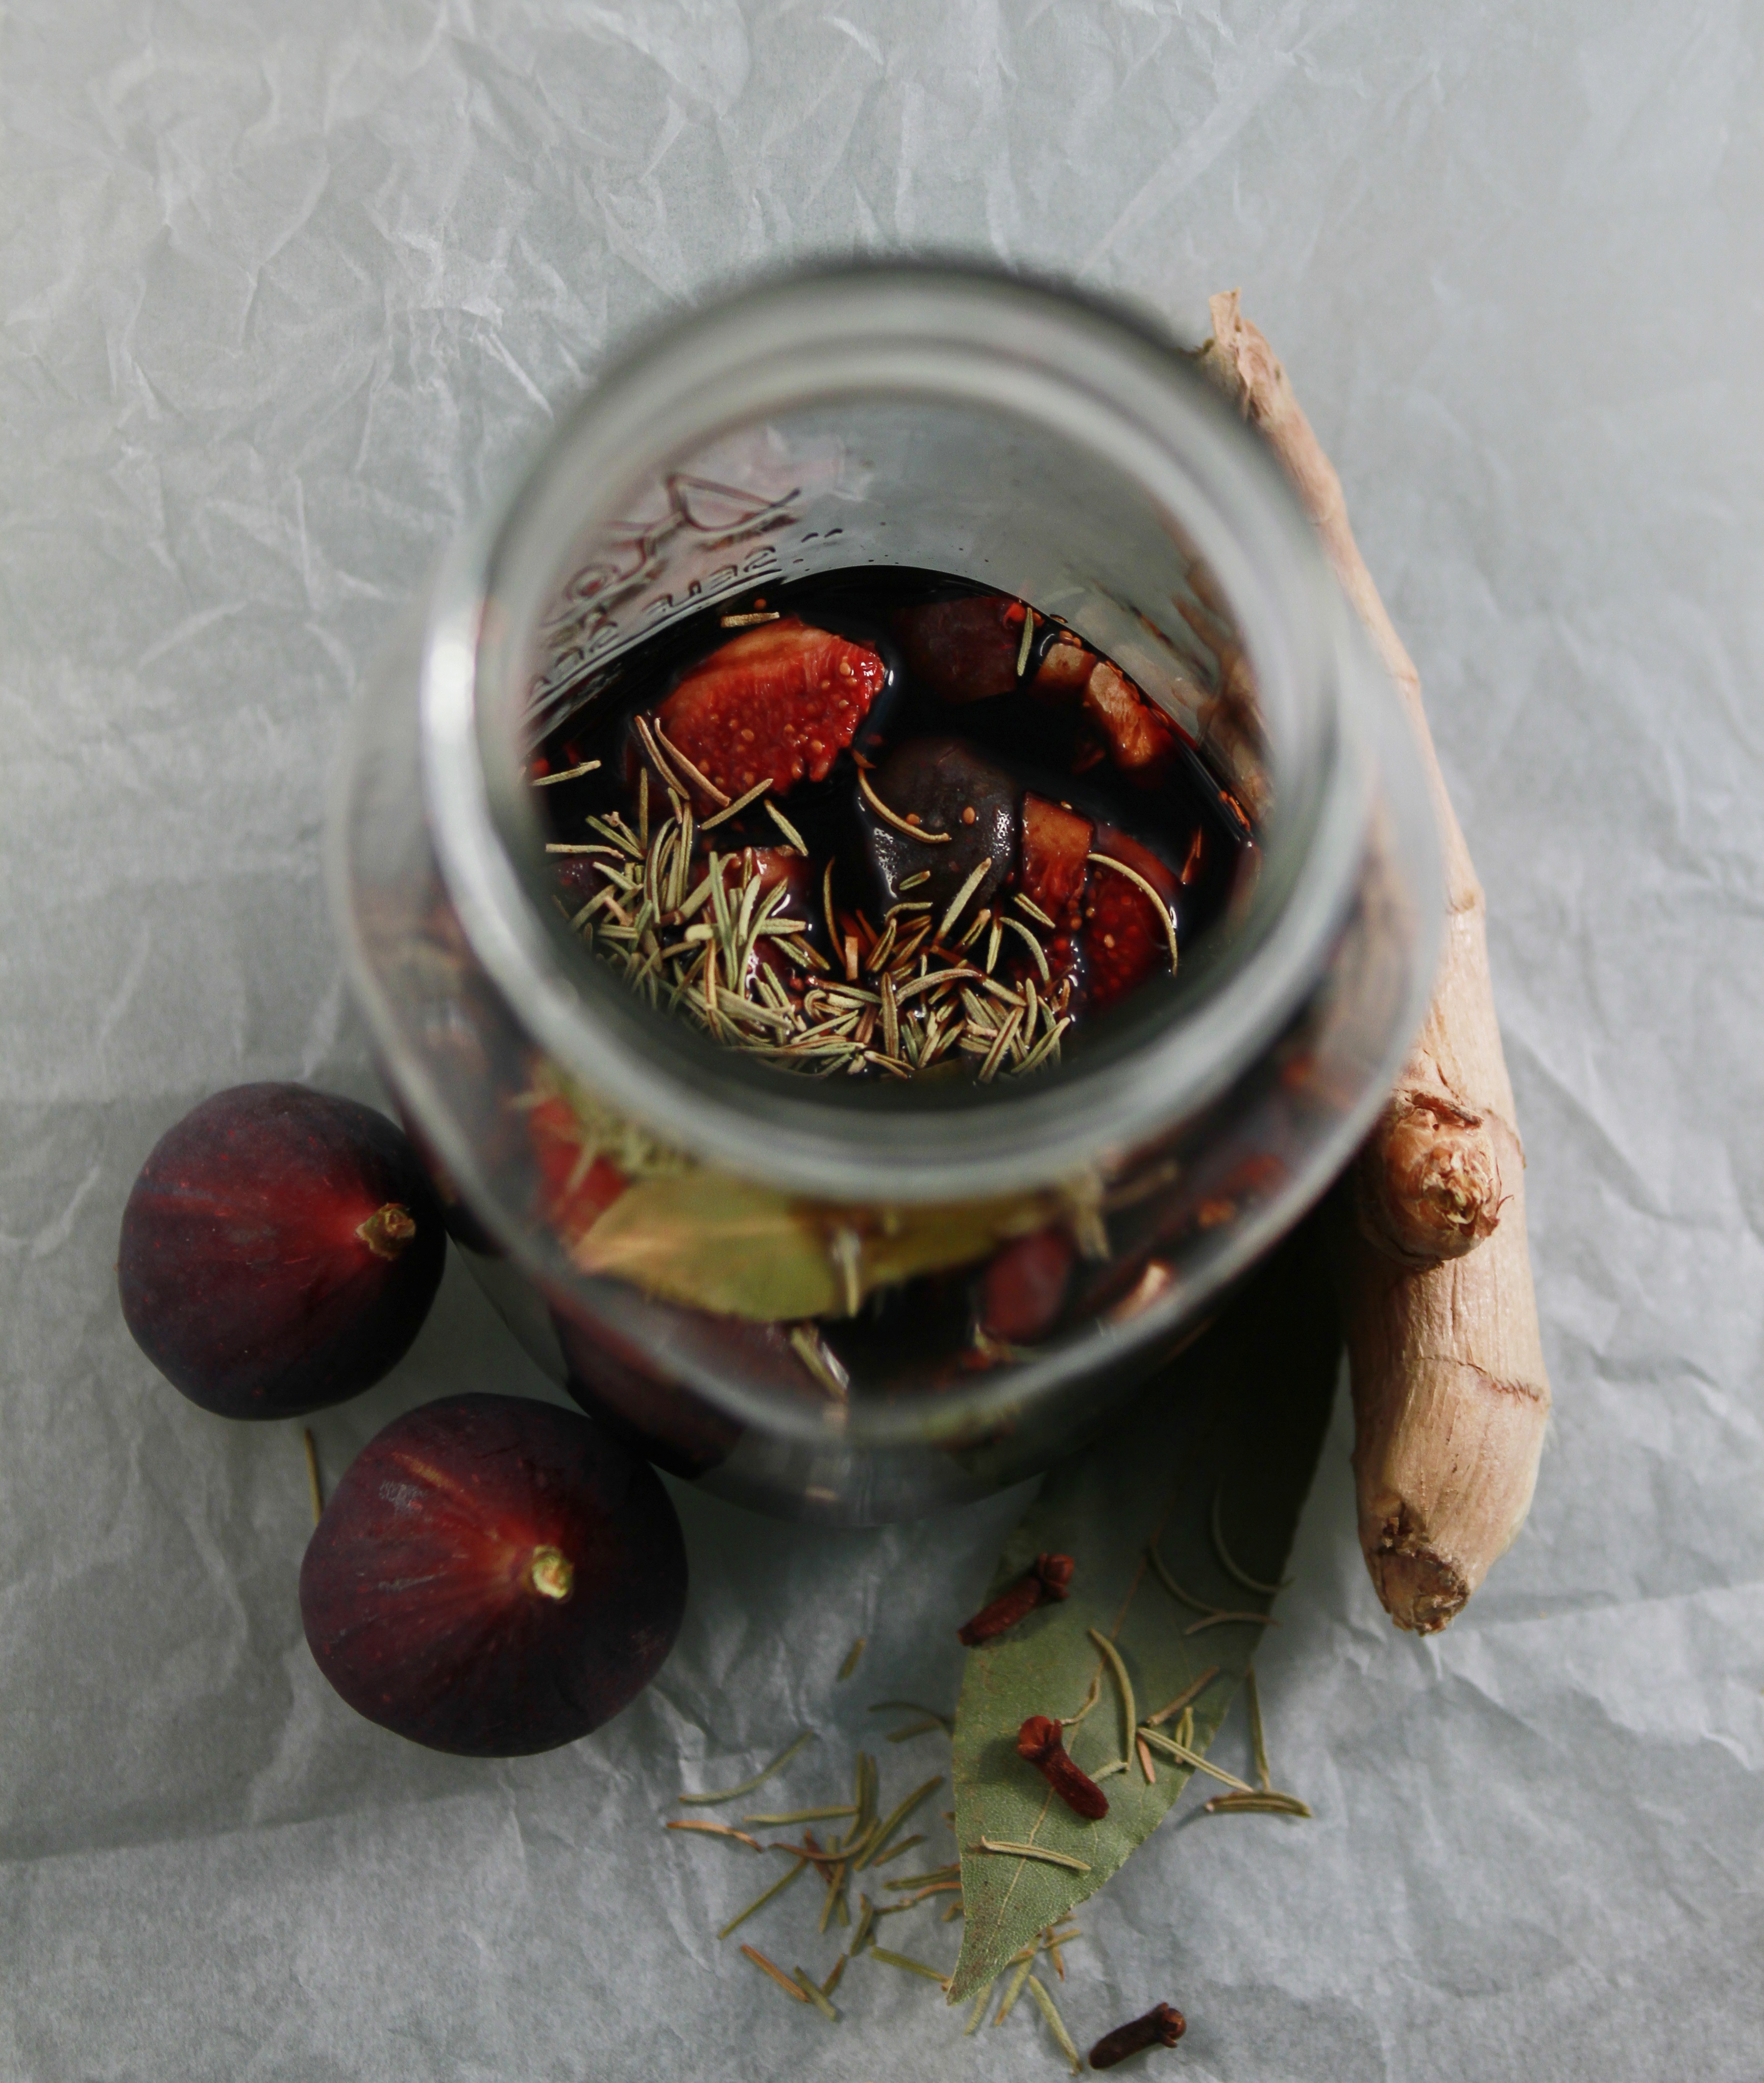
fruit, tea, food, red, ingredient, produce, natural, drink, healthy, fig, spices, raw, dressing, strawberries, ginger, vinegar, herbs, organic, cloves, rosemary, flavor, herbal, salad dressing